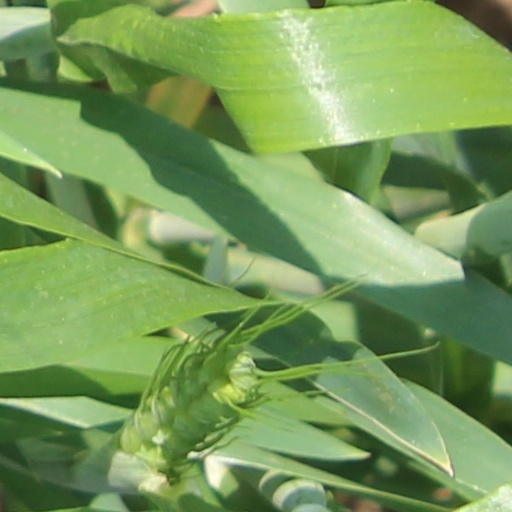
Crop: wheat